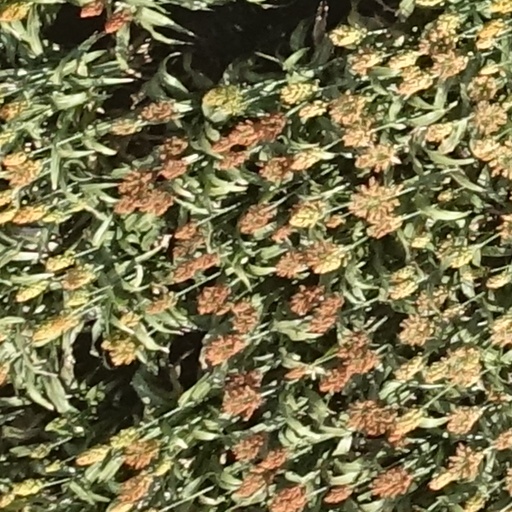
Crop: sorghum